Herbrand Larsen

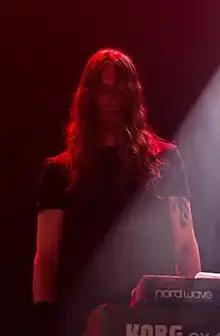
Larsen live with Enslaved in 2016

Herbrand Larsen (born February 3, 1973) is a Norwegian musician, record producer, mixer and engineer. He is best known for being a member of extreme metal band Enslaved from 2004 to 2016, and hard rock band Audrey Horne from 2002 to 2007. Larsen works primarily with acts in the metal and rock genres, including Immortal, Gorgoroth, Taake, Demonaz, Abbath and Gaahl, but has also collaborated with artists in the folk, ambient and pop genres, such as Wardruna, Lindy-Fay Hella, Michelle Ullestad and Hjerteslag.